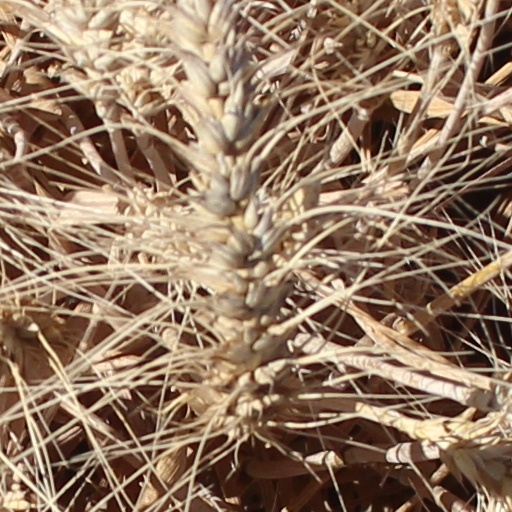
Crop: wheat